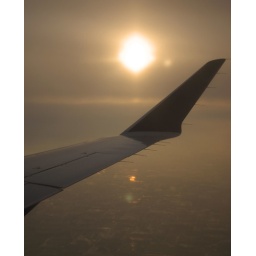
The sunset was reflectling really nicely on the river below but the airplane wing was in the way.